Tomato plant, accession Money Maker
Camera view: horizontal (90 deg, fisheye); turntable rotation: 300 degrees
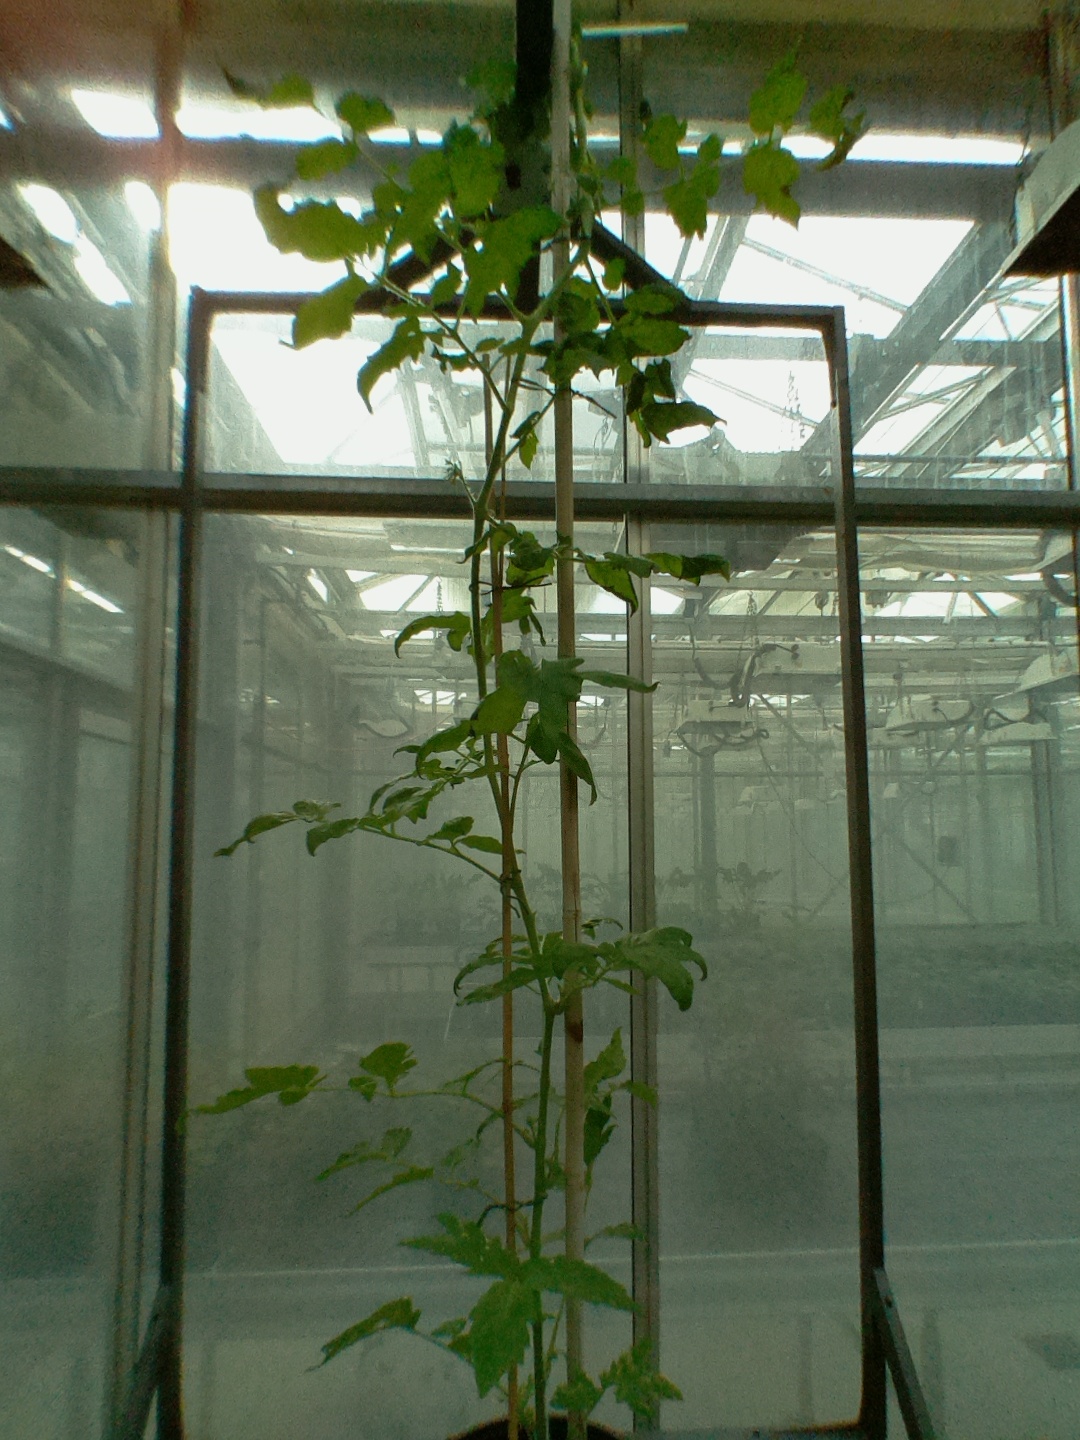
BBCH growth stage 65: Full flowering, 50%-60% of flowers open, first petals falling